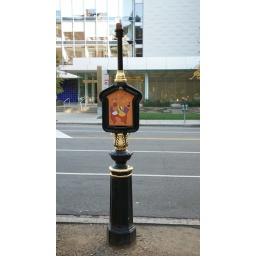
Street art in the old phone boxes in DC